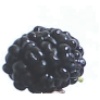
Label: mulberry